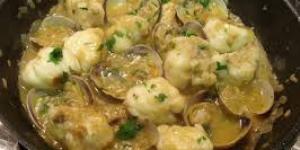
rape con almejas